Milan Smith

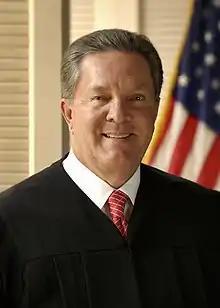
Smith in 2015

Milan Dale Smith, Jr. (born May 19, 1942) is an American attorney and jurist serving as a United States circuit judge of the United States Court of Appeals for the Ninth Circuit. Smith's brother, Gordon H. Smith, was a Republican U.S. Senator from 1997 to 2009. Milan Smith is neither a Republican nor a Democrat, and he considers himself to be a political independent.